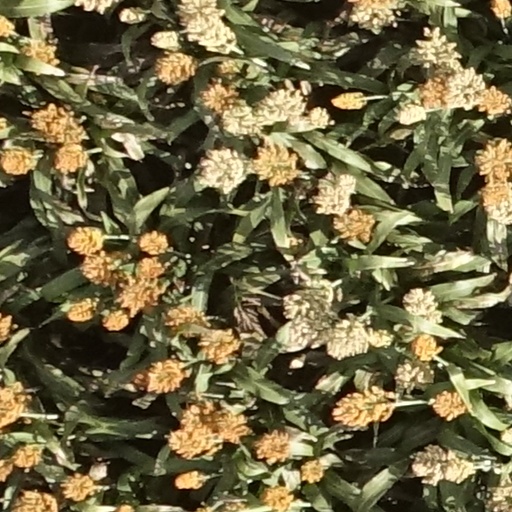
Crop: sorghum